Kalidas Rangalaya

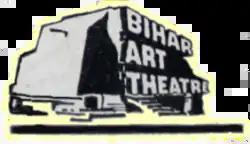
Logo of Bihar Art Theatre

Kalidas Rangalaya is one of Bihar's well-known theatres and a center for cultural performances in Patna, India. It is in the southeast corner of Gandhi Maidan and is run by the Bihar Art Theater which is the regional centre of International Theatre Institute, UNESCO, Paris.